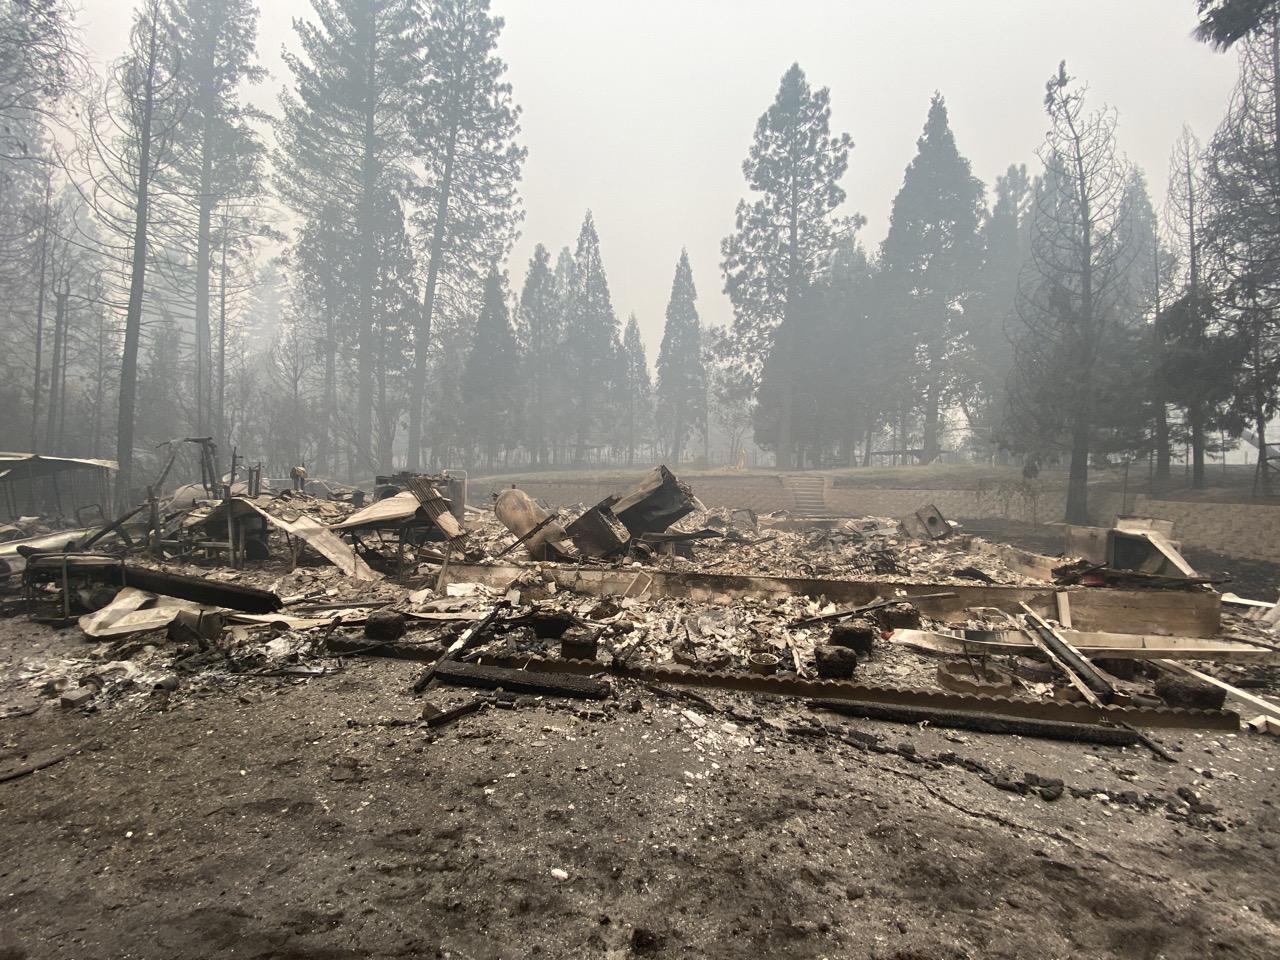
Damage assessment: destroyed